Question: Please indicate a possible affordance area of the surfboard that can be used for carrying
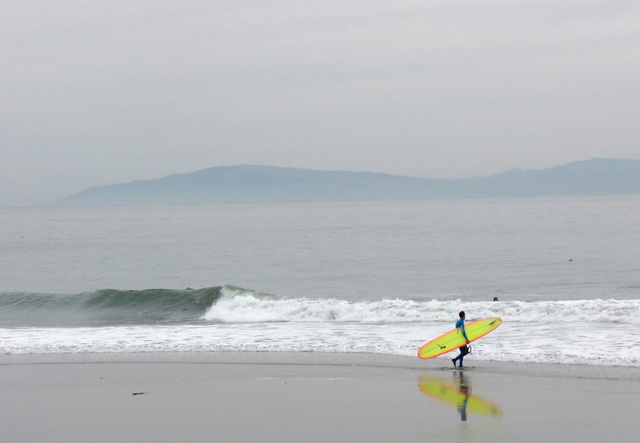
Answer: [418.5, 315.5, 499.5, 358.5]